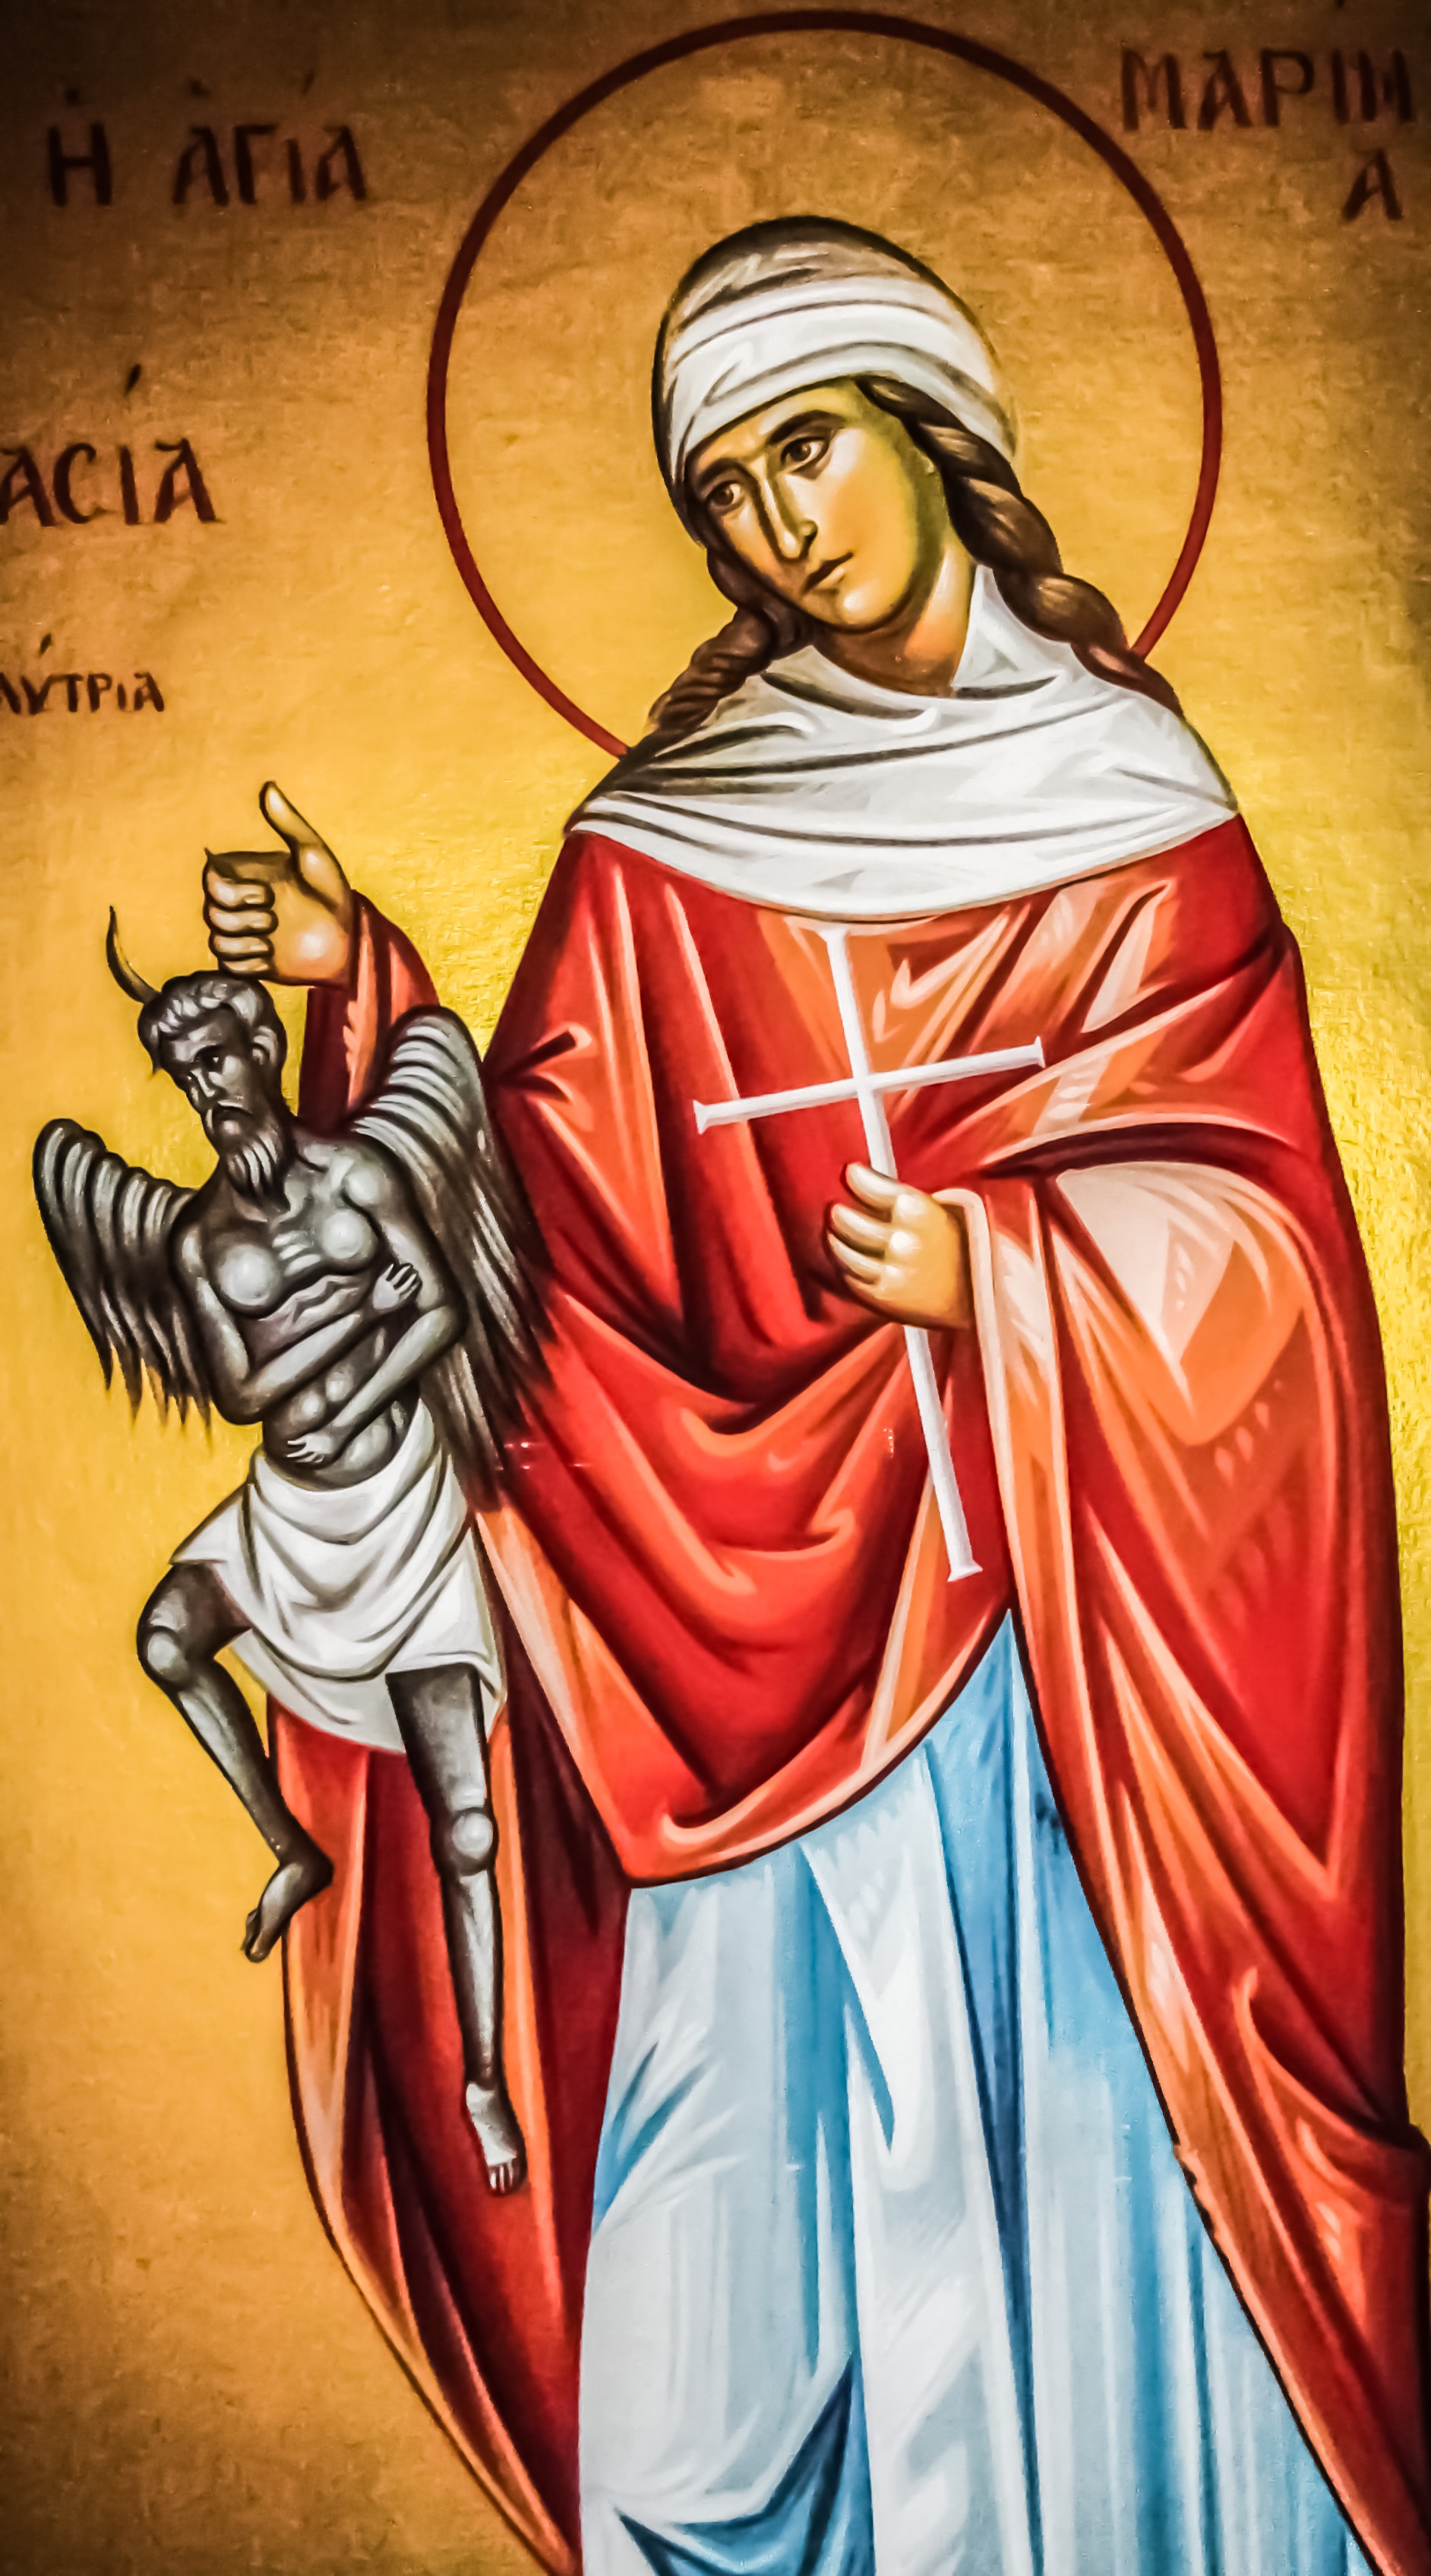
person, religion, church, painting, illustration, iconography, saint, christianity, orthodox, middle ages, cyprus, ayia marina